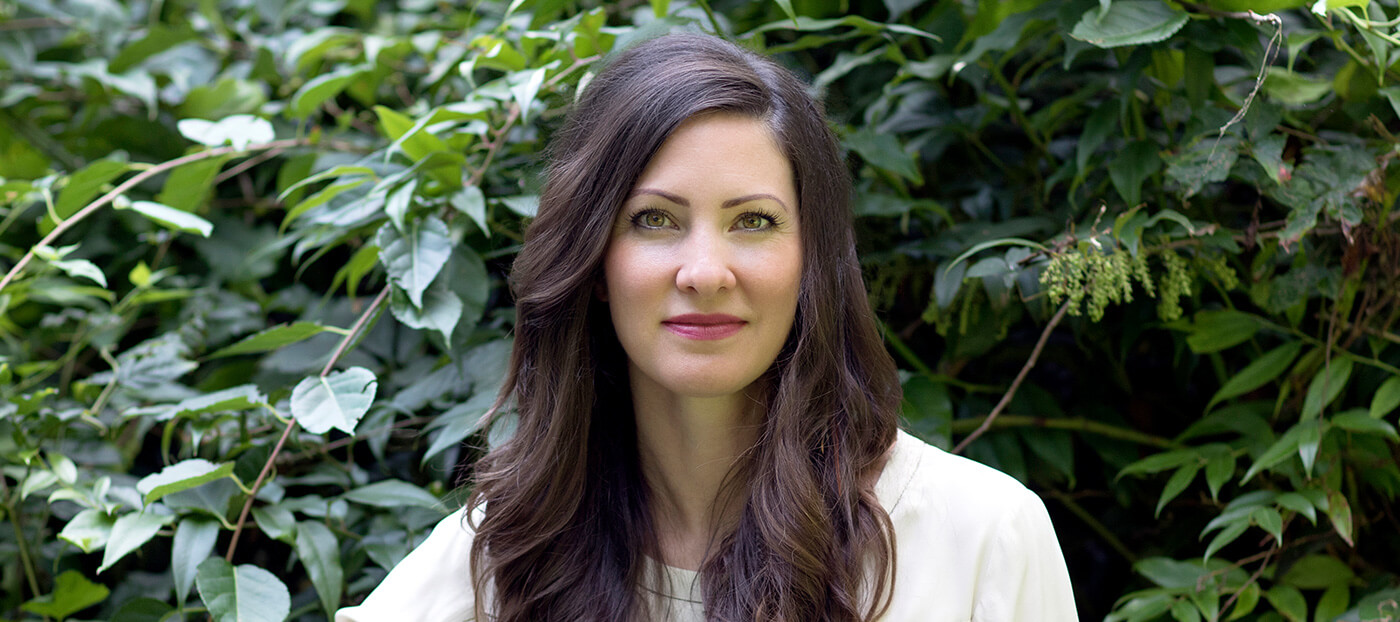
Gender: women